Rainier III, Prince of Monaco

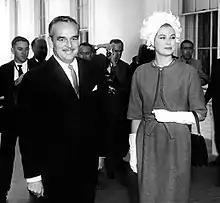
Prince Rainier III and Princess Grace arrive at the White House for a luncheon in May 1961.

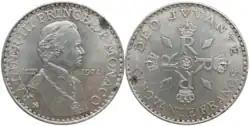
Silver coin: 50 Francs, 25th Anniversary of Rainier III reign of Principality of Monaco (1949 – 1974)

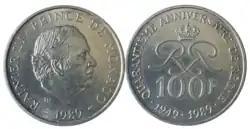
Silver coin: 100 Francs, 40th Anniversary of Rainier III reign of Principality of Monaco (1949 – 1989)

After ascending the throne, Rainier III worked to recoup Monaco's lustre, which had become tarnished through financial neglect and scandal (his mother, Princess Charlotte, took a noted jewel thief known as René the Cane as her lover). Upon ascension, the Prince found a treasury that was practically empty. Monaco's traditional gambling clientele, largely European aristocrats, found themselves with reduced funds after World War II. Other successful gambling centres had opened to compete with Monaco. To compensate for the loss of income, Rainier decided to promote Monaco as a tax haven, commercial centre, real-estate development opportunity, and international tourist attraction. The early years of his reign saw the overweening involvement of the Greek shipping tycoon Aristotle Onassis, who took control of the Société des Bains de Mer and envisioned Monaco as solely a gambling resort. Prince Rainier regained control of SBM in 1964, effectively ensuring that his vision of Monaco would be implemented.